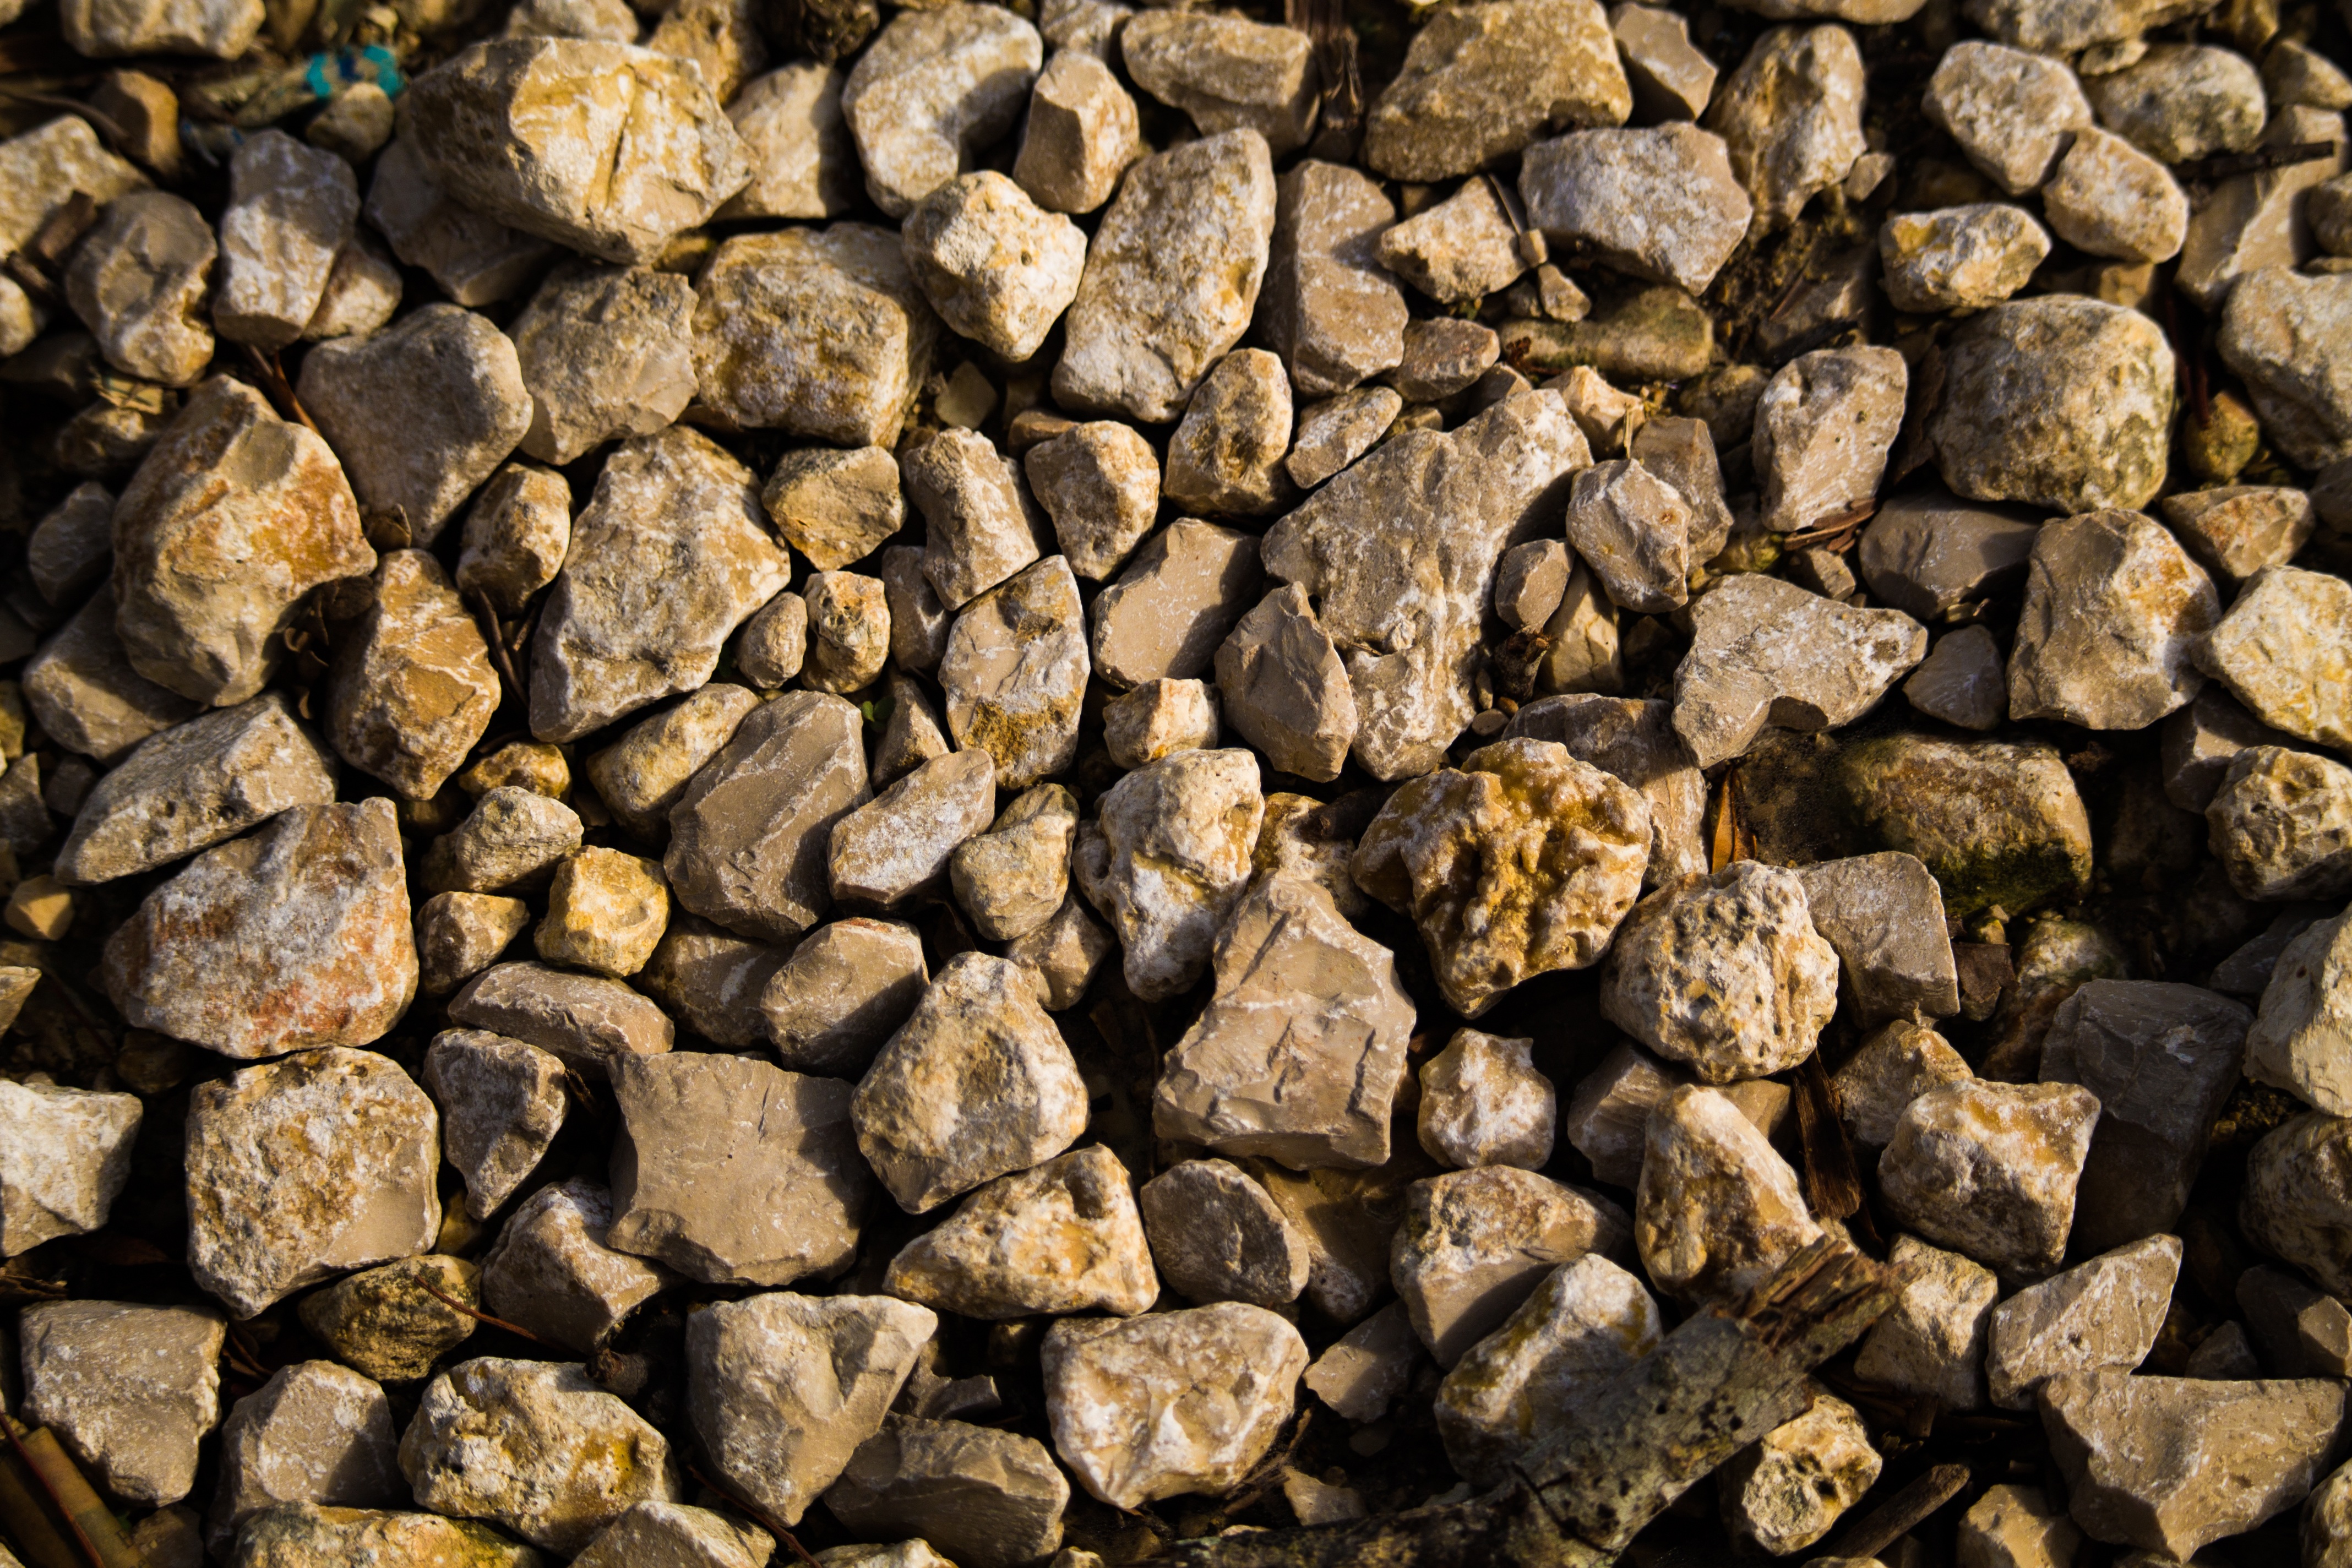
path, rock, wood, texture, wall, formation, pebble, brown, soil, stone wall, material, stones, rubble, background, gravel, limestone, rock texture, stone texture, stepping on